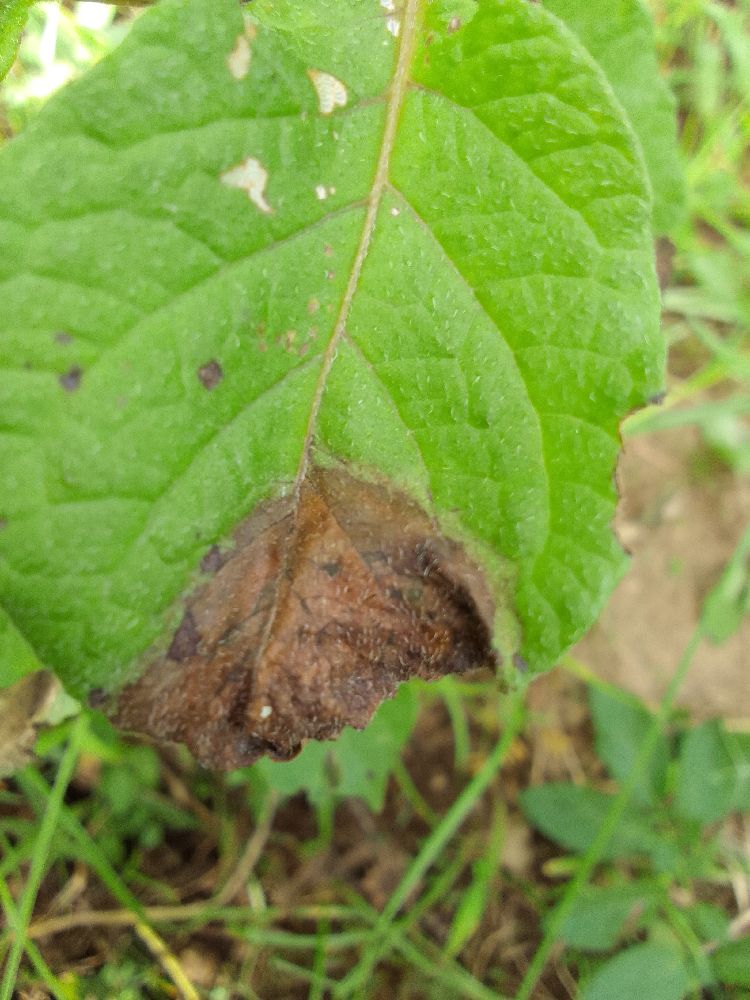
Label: Late blight